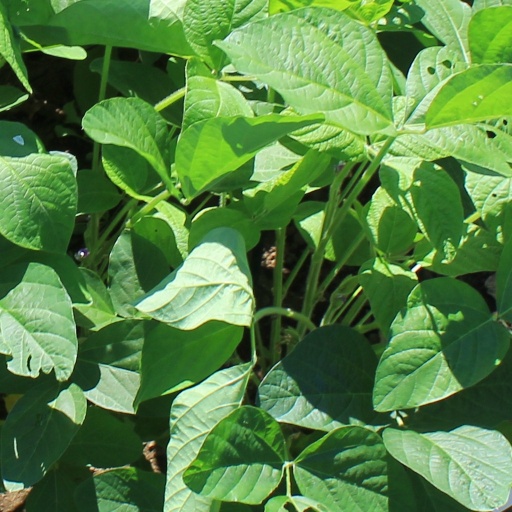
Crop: soybean